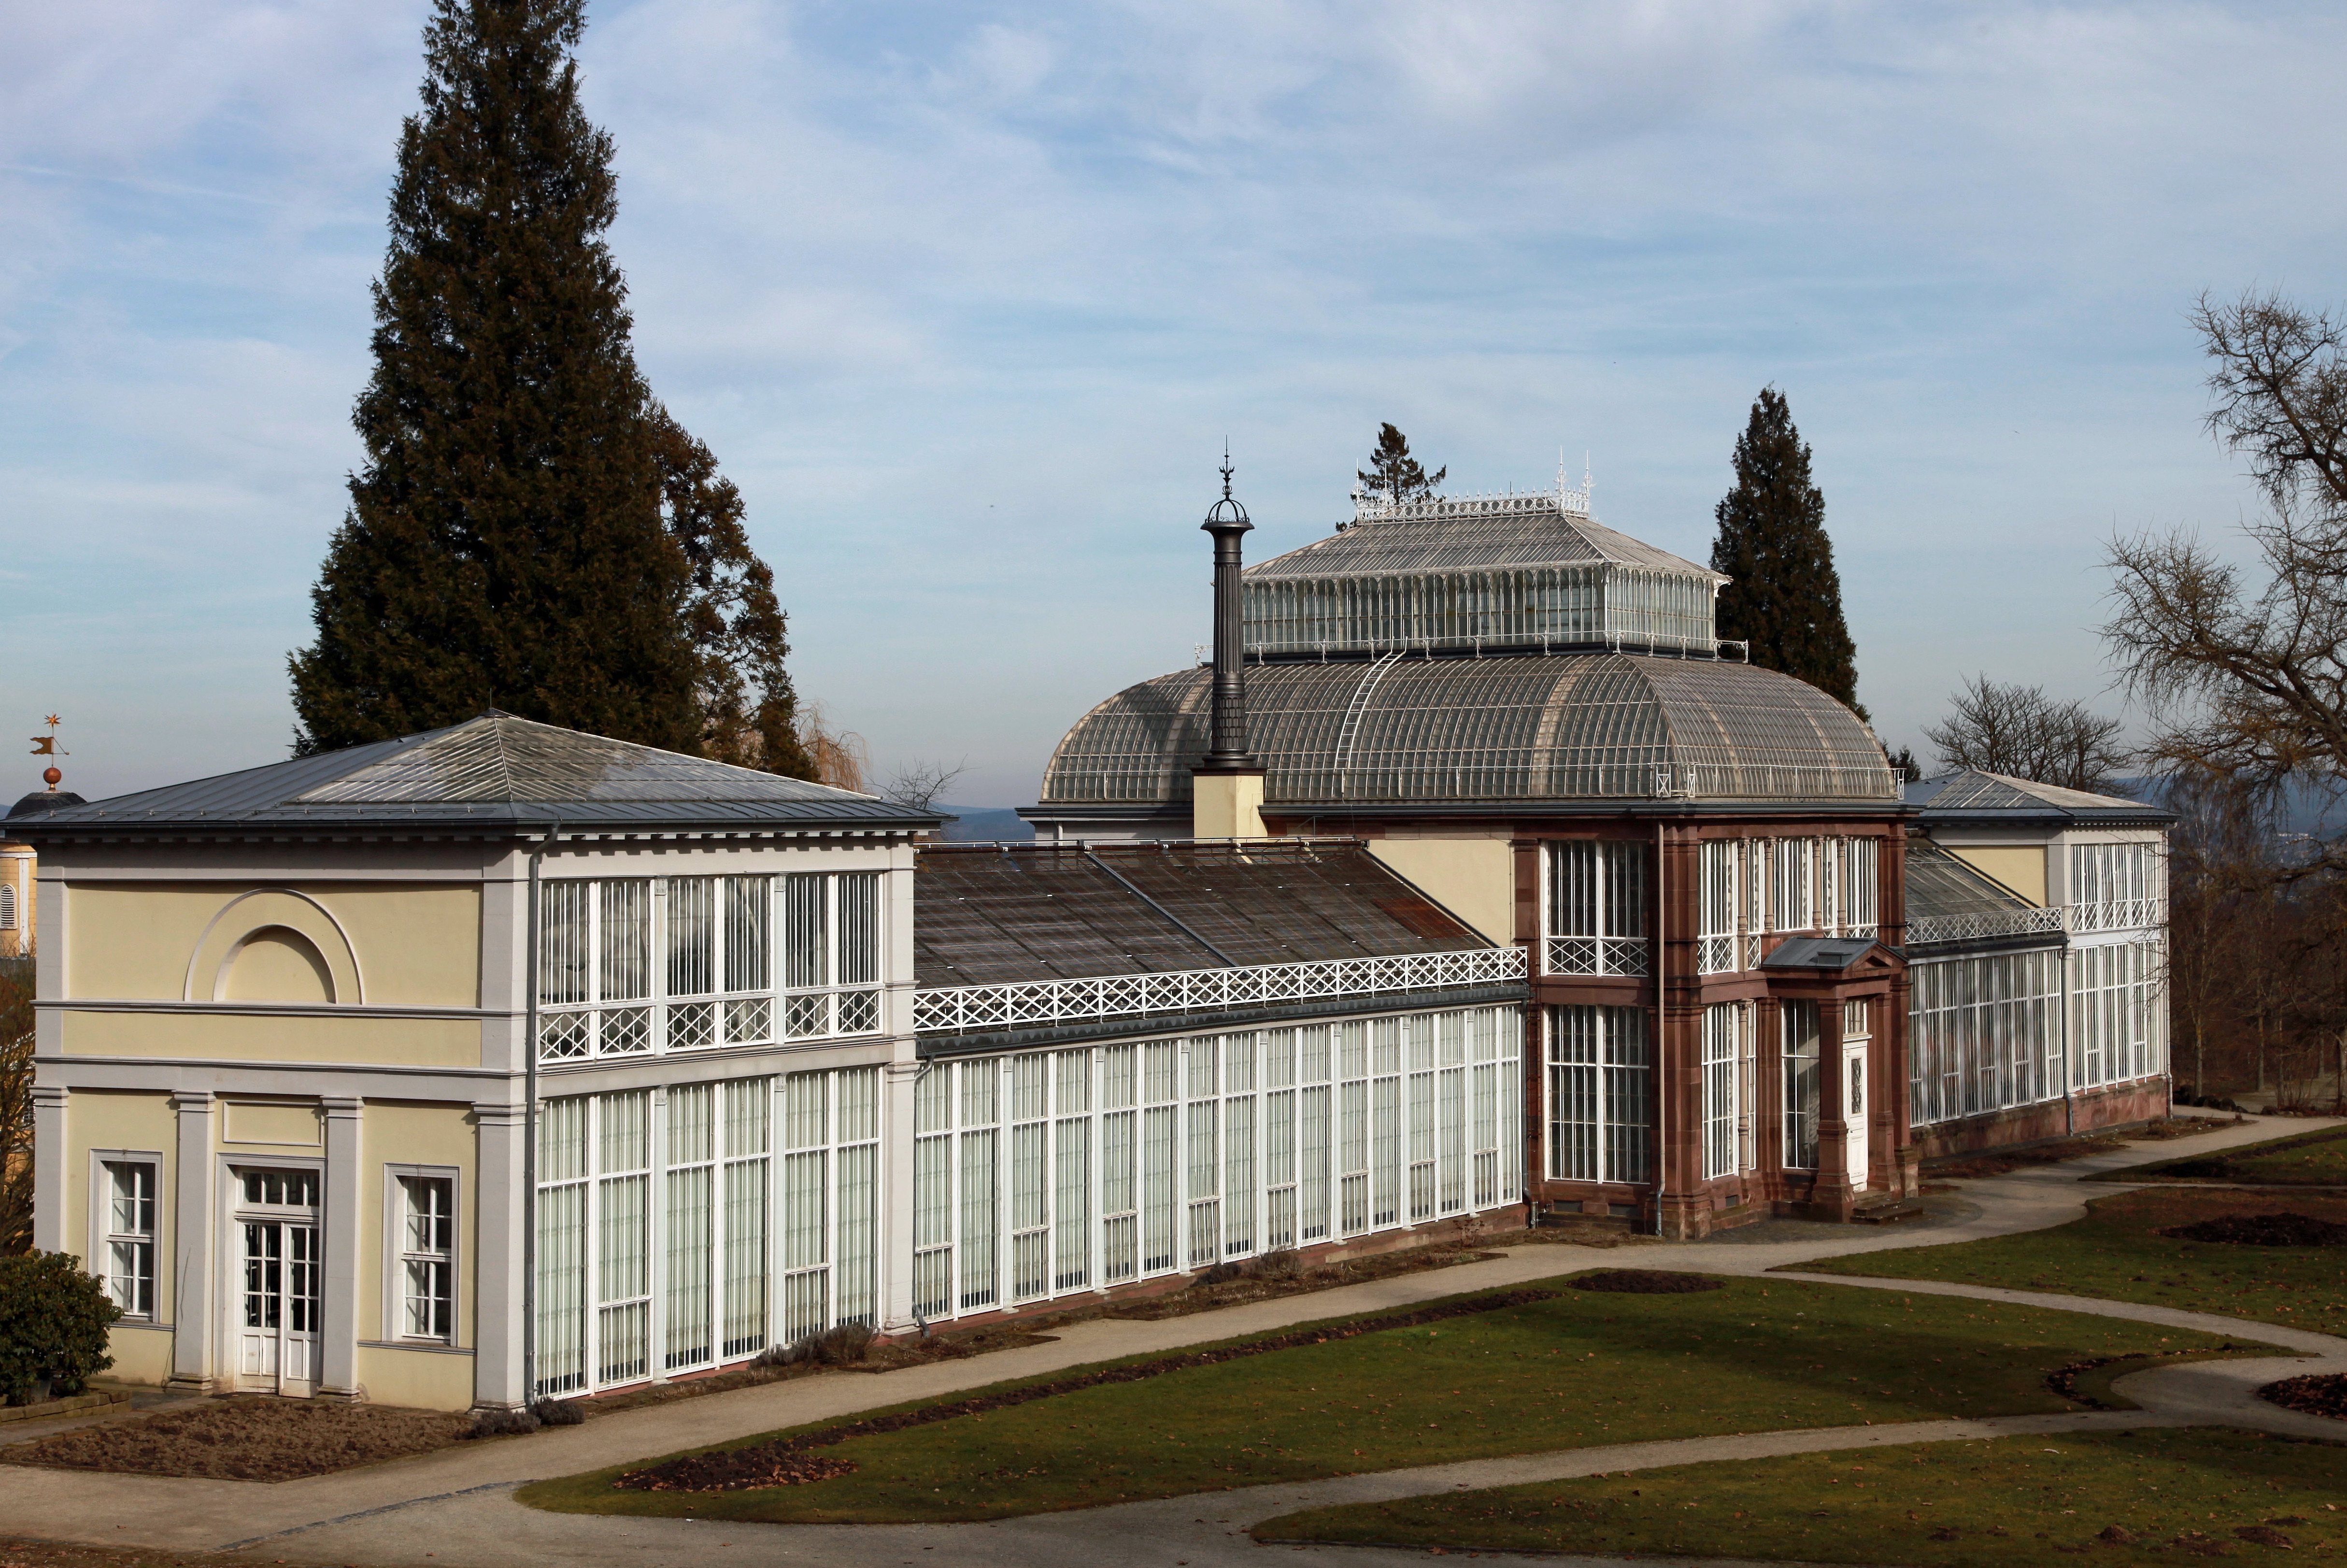
architecture, house, building, home, landmark, facade, church, chapel, greenhouse, place of worship, monastery, estate, hesse, kassel, unesco world heritage site, wilhelmsh he, mountain park wilhelmsh he, mountain park